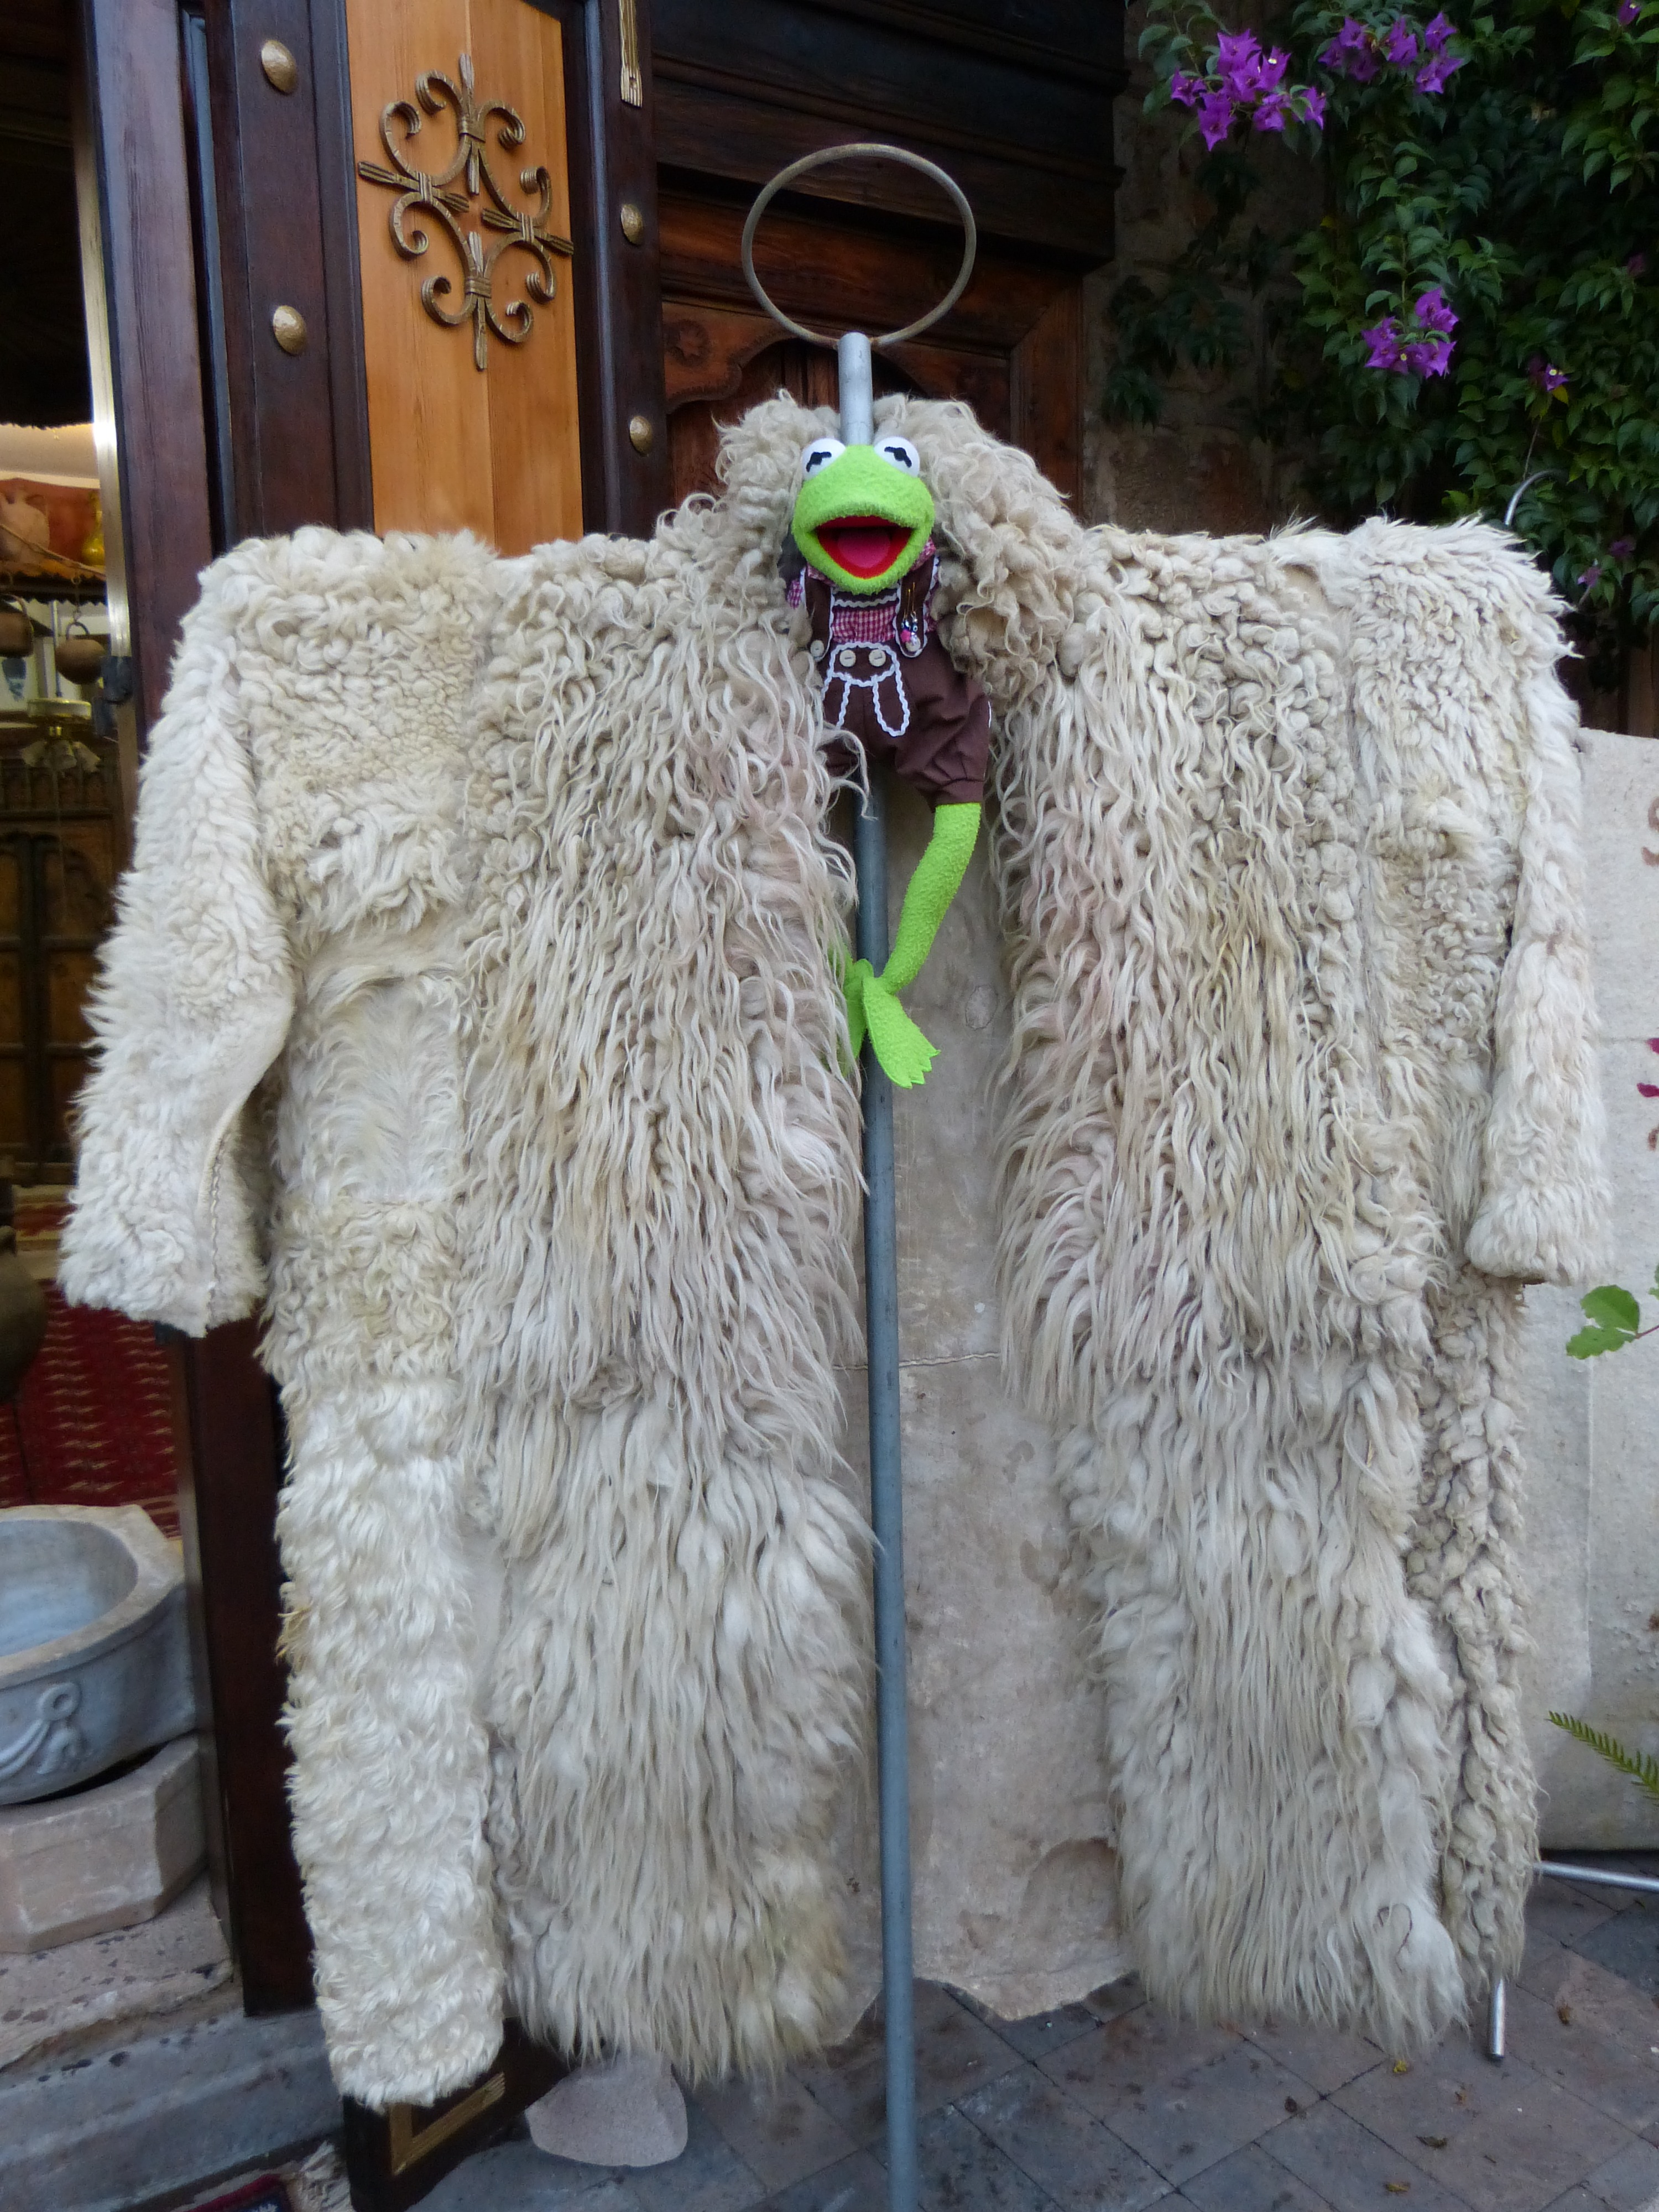
fur, coat, clothing, frog, outerwear, wool, material, textile, large, kermit, fur clothing, anziee